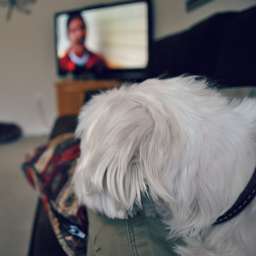
A dog is sitting on the couch watching TV.
A shaggy white dog is resting on a leg.
A close up of a small white dog watching tv
a dog turning its head to look at something.
A dog looking towards a TV in the background.